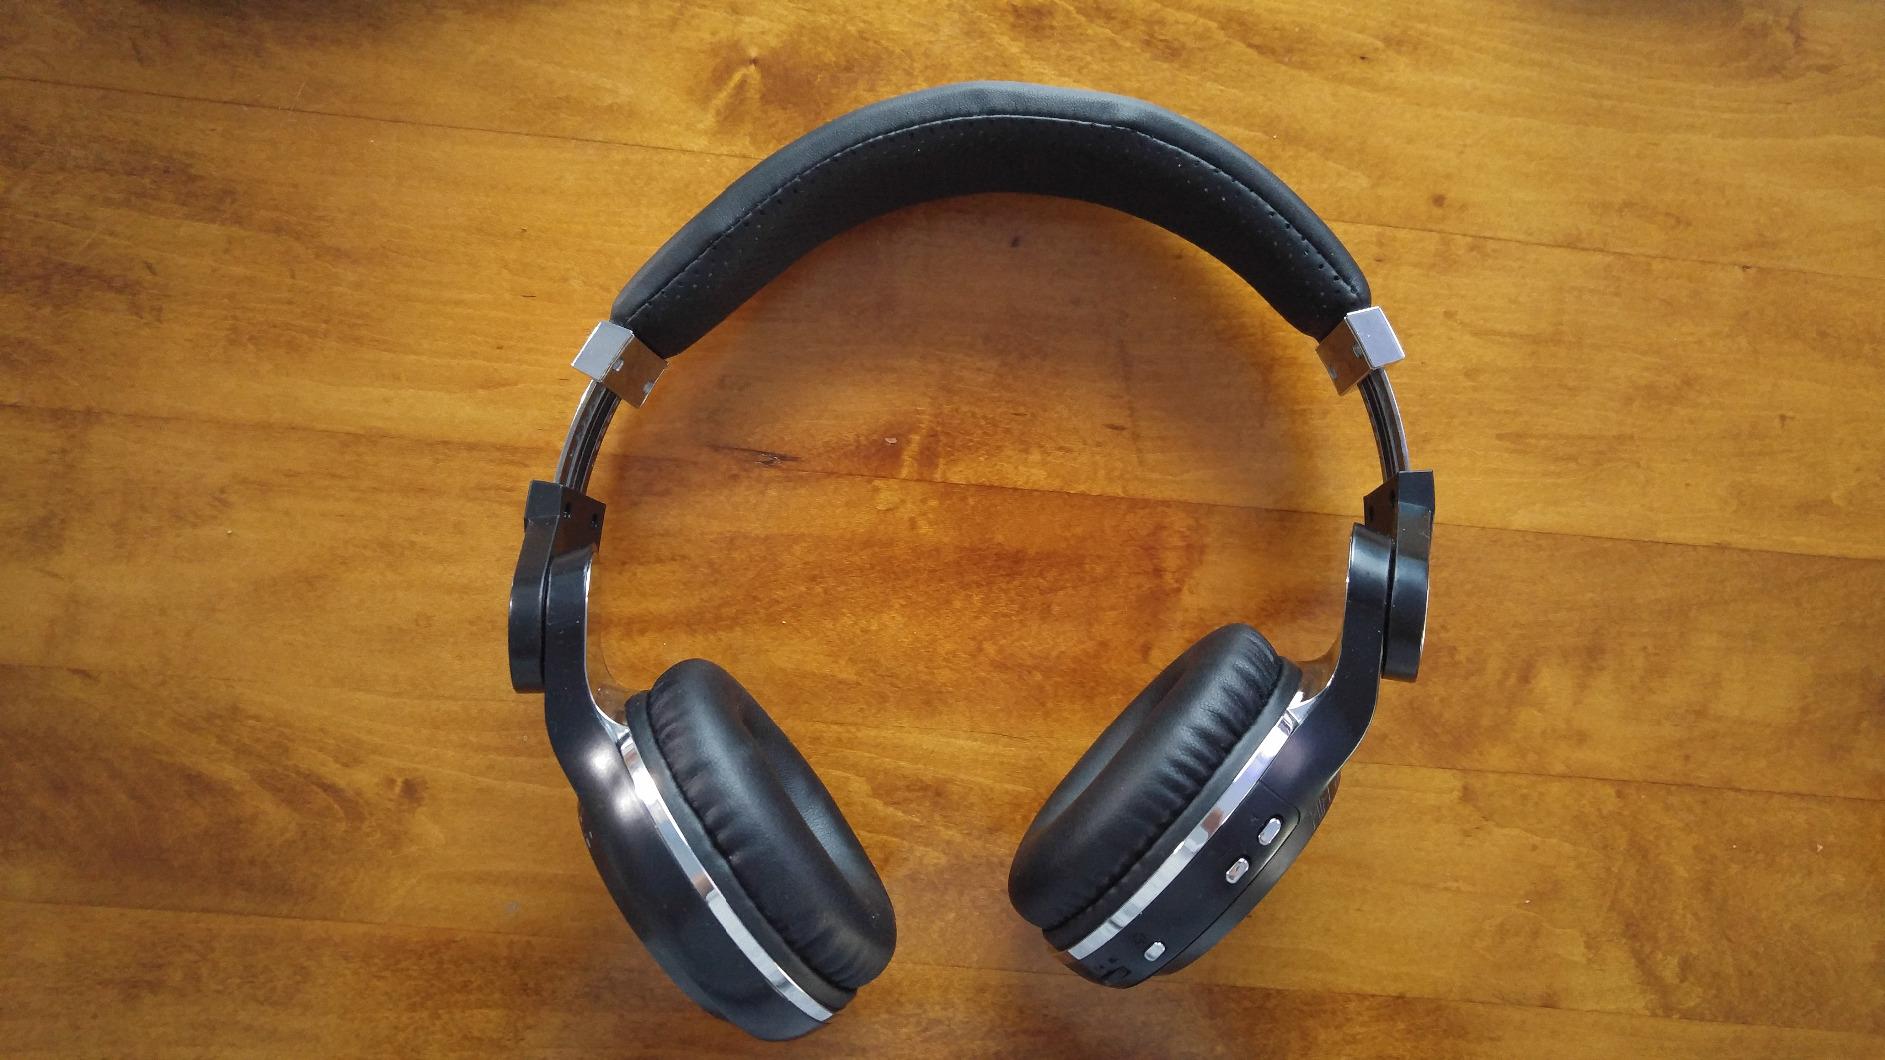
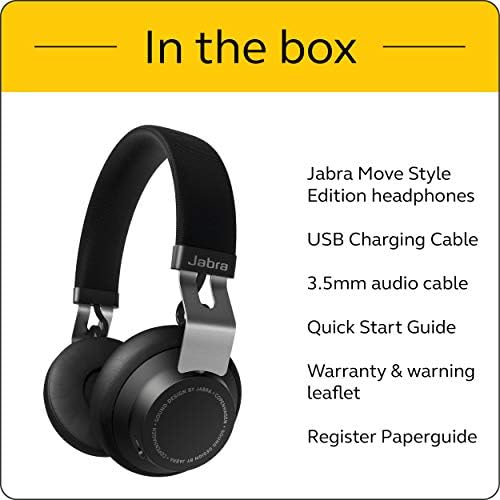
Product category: headphones
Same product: no